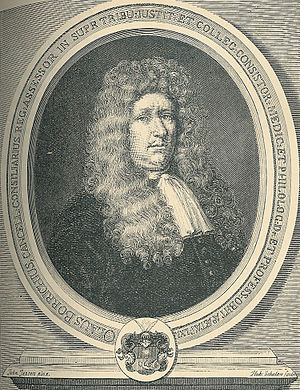
Oluf Borch
Ole Borch, 1626-1690.
Oluf Borch var en dansk professor.